Voormezeele Enclosures Cemeteries

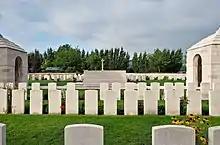
Enclosures 1 and 2

Enclosures 1 and 2 were in use from March 1915 until April 1918, with some graves being added by German forces during the five months the area was in their hands, more Commonwealth dead being added in September and October 1918 and an isolated Commonwealth grave from the village being concentrated after the Armistice.